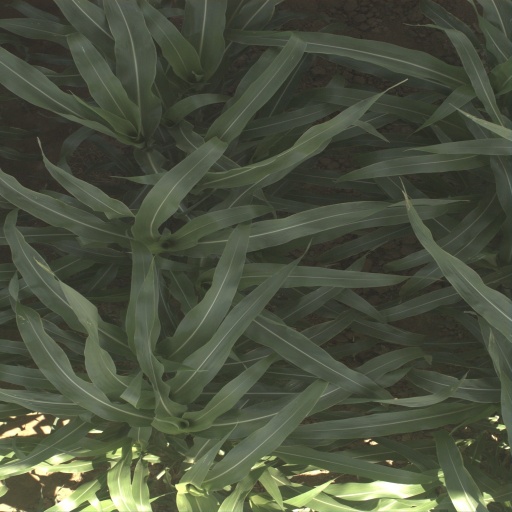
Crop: sorghum